Christian VIII

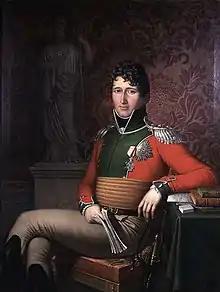
Christian Frederick in 1813, aged 27 years

On a visit to his mother's relatives in Mecklenburg, Prince Christian Frederick stayed at his uncle's court in Schwerin, where he fell in love with his cousin, Duchess Charlotte Frederica of Mecklenburg-Schwerin. Charlotte Frederica was a daughter of the reigning Duke Friedrich Franz I of Mecklenburg-Schwerin, and Princess Louise of Saxe-Gotha-Altenburg. They married two years later, on 21 June 1806, at Ludwigslust.